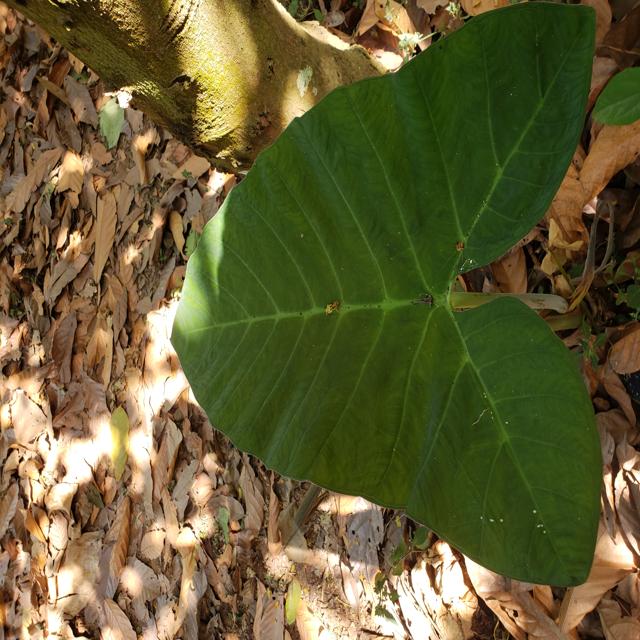
Label: Healthy